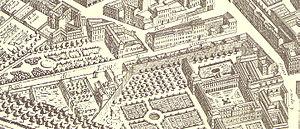
Hyacinthe Rigaud, né Jacinto Francisco Honorat Matias Rigau-Ros i Serra à Perpignan le 18 juillet 1659 et mort à Paris le 29 décembre 1743, est un peintre français, spécialisé dans le portrait.